Arid Forest Research Institute

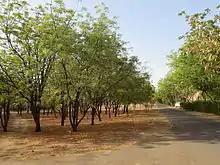
Azadirachta indica in main campus

Forestry research for conservation of biodiversity and enhancement of bio-productivity in Rajasthan, Gujarat, and Dadra and Nagar Haveli, with special emphasis on arid and semi-arid regions.